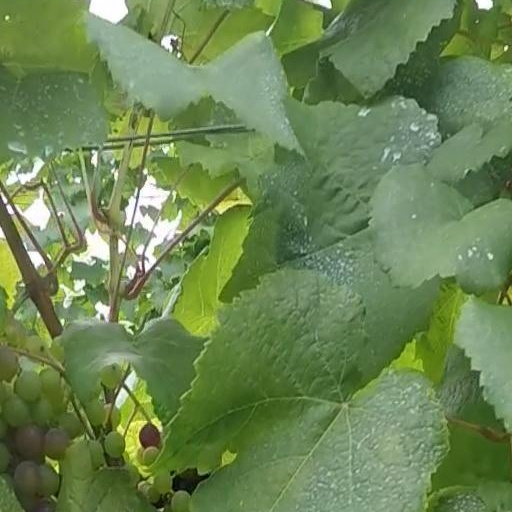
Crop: grape